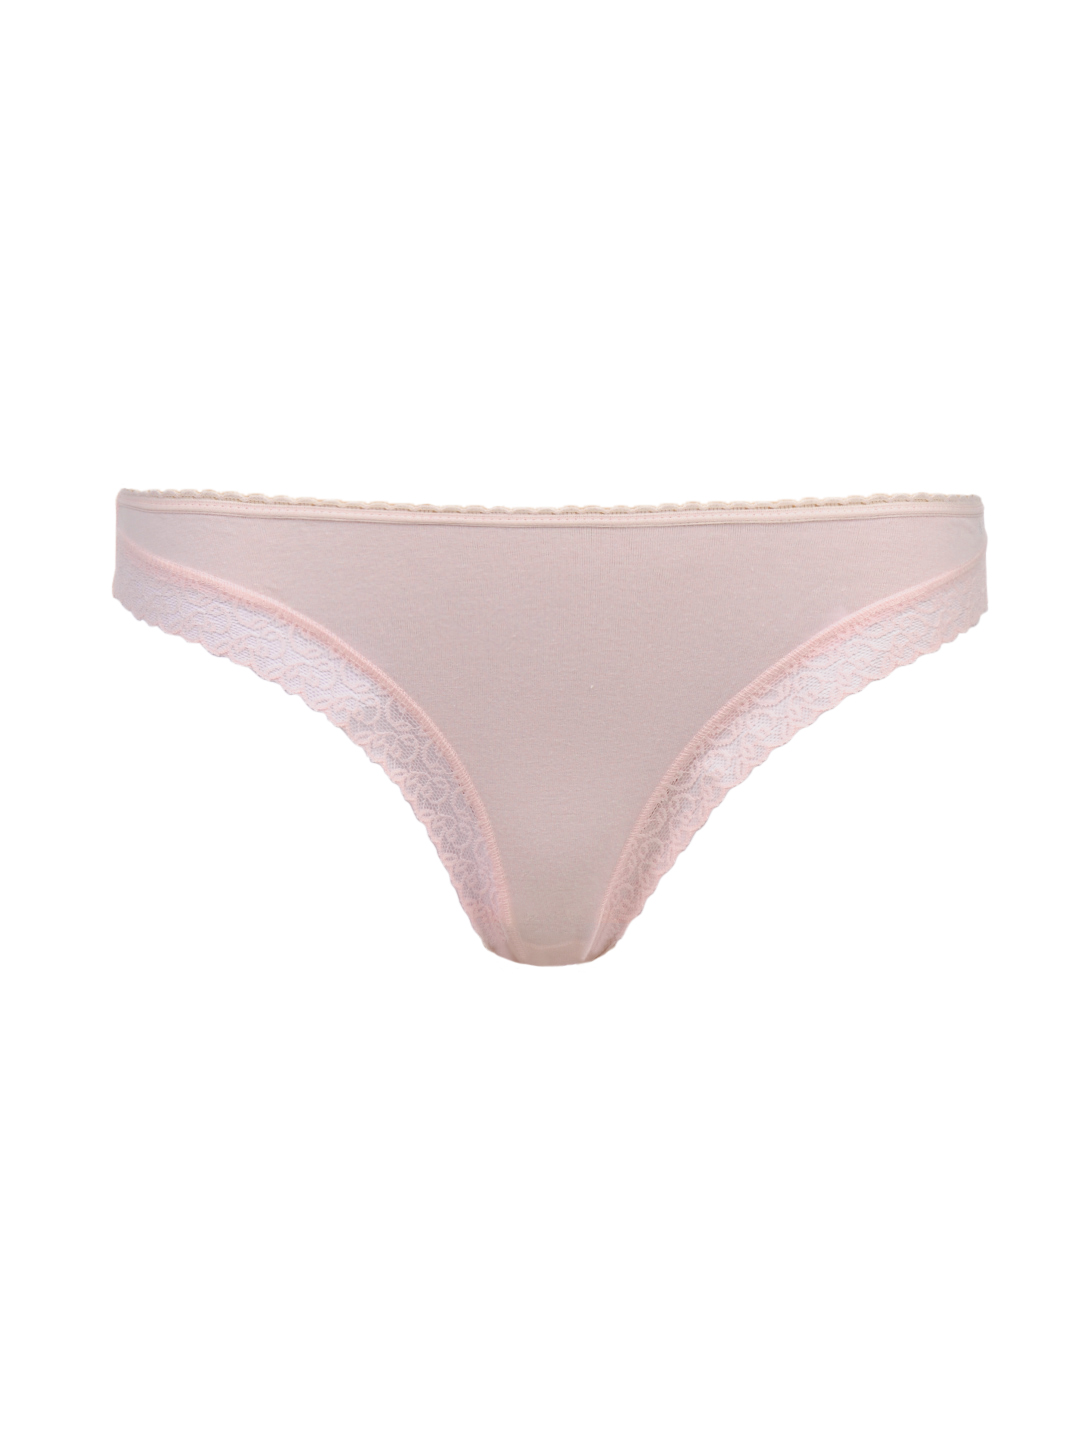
Jockey Lace Stretch Pink Bikini Brief
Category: Apparel / Innerwear / Briefs
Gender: Women
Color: Pink
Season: Summer 2017
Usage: Casual